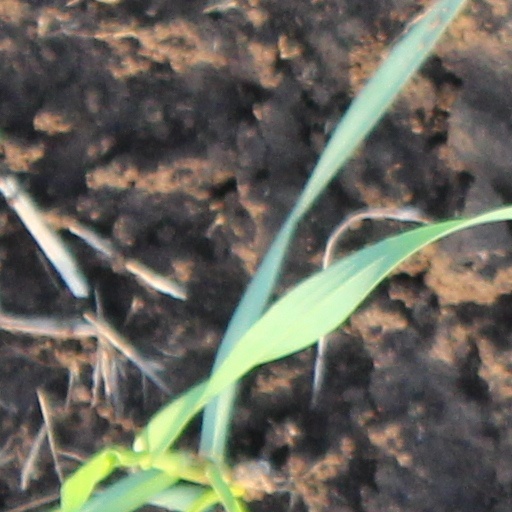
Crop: wheat